Kevin B. Kuklok

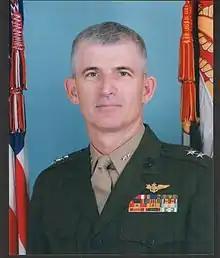

Kevin B. Kuklok retired from the United States Marine Corps